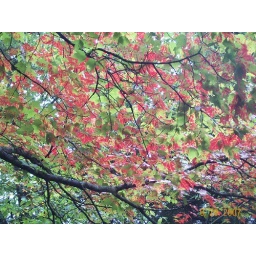
colorful trees in Maine